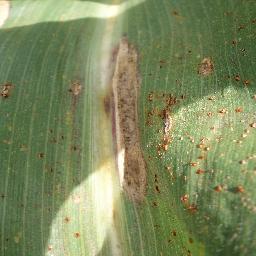
Label: Corn___Northern_Leaf_Blight